Augustin Vérot

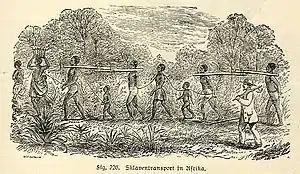
Enslaved people in Africa

On March 11, 1870, Pius IX elevated the Florida vicarate into the Diocese of St. Augustine and named Vérot as its first bishop.